History of Ohio University

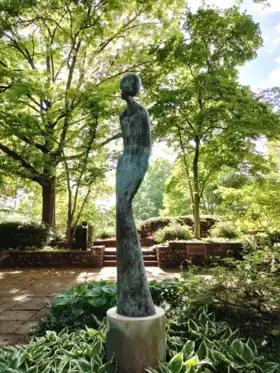
American Woman, on College Green

The first suited mascot, Mr Bobcat, was introduced at the 1960 homecoming. The Athens campus of the 1960s saw recognition of the consequences of hegemony, a simultaneous commitment to the ideals of the Declaration of Independence and the United States Constitution, and developments for gender equality, environmentalism, and equal education for African Americans. In 1963, the university's first Black faculty member was hired by the English department. The next year brought James Barnes to Political Science and Ronald Williams to Hearing and Speech. Representatives from Black organizations met with President Alden to propose separate dormitories for African American students, the hiring of more Black faculty, the inclusion of more Africana works in the library, and more attention to programming for Black students.